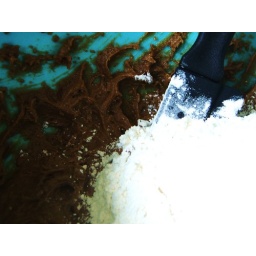
brown sugar cookies (cook's illustrated) in dog biscuit shapes - 18